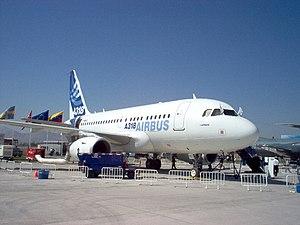
Le Pratt & Whitney PW6000 est un turbo-fan à haut débit, qui a été conçu pour l'Airbus A318 avec une poussée de 80 à 107 kN et qui obtint 98,31 kN de poussée.